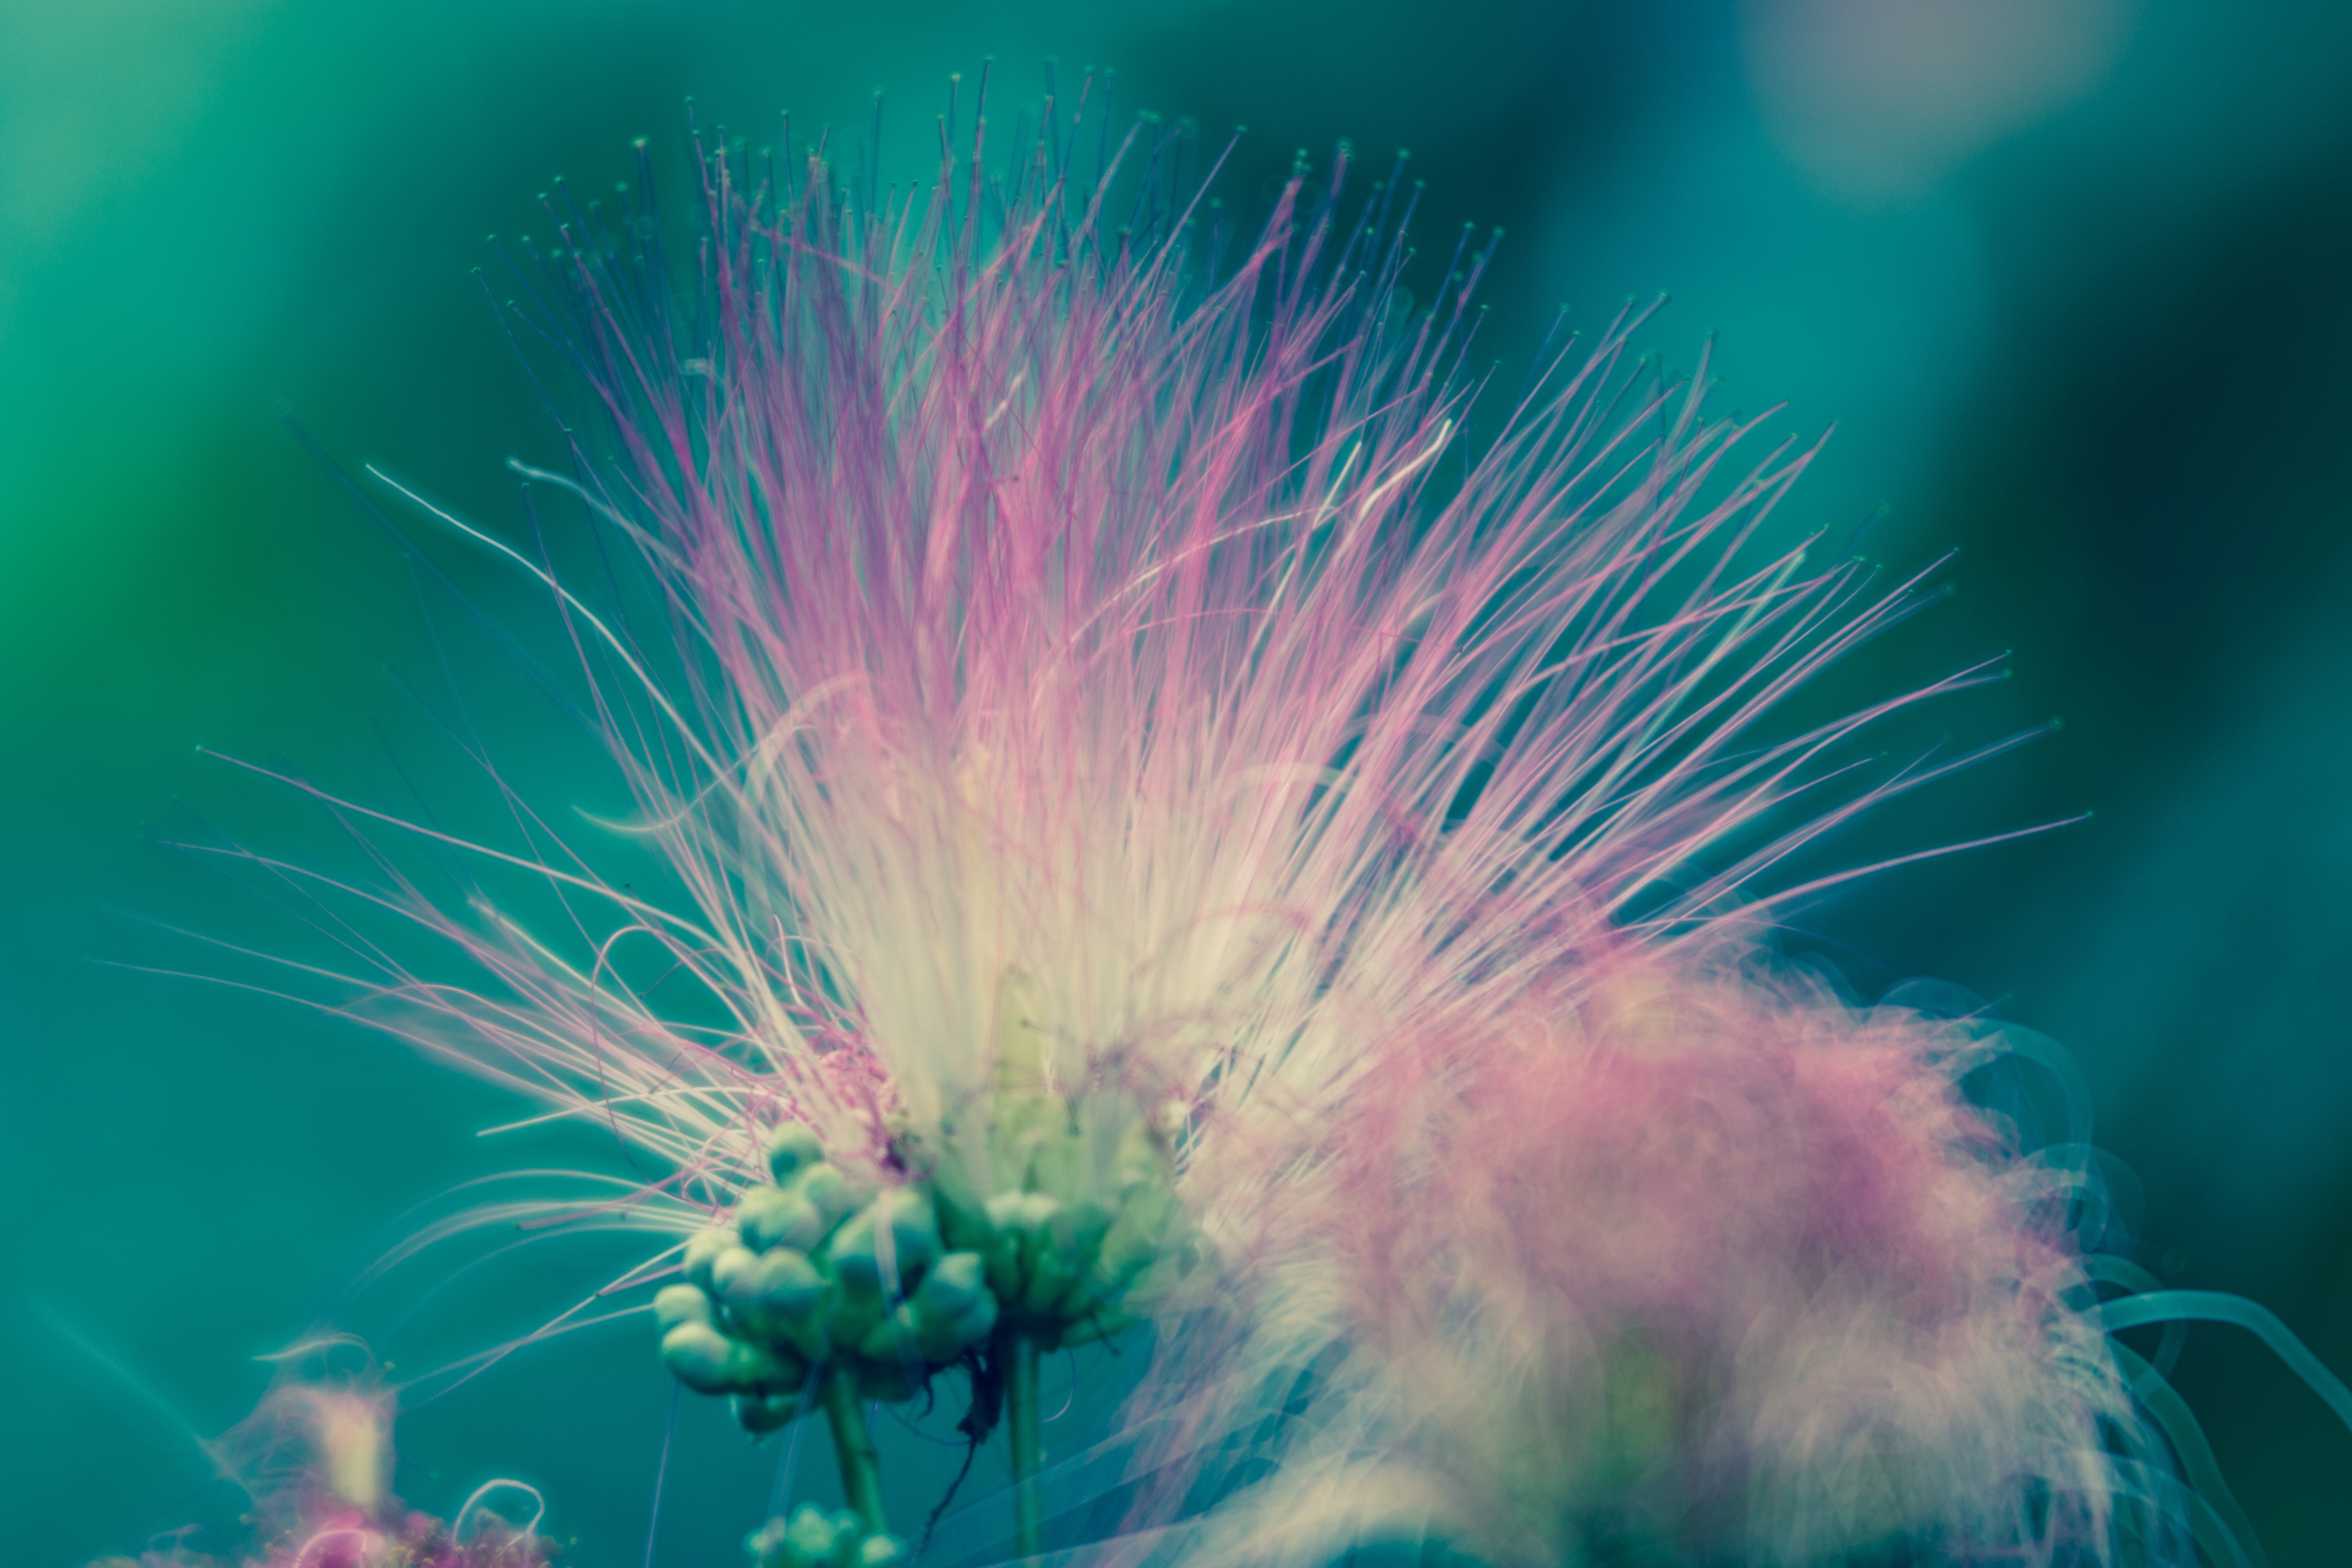
nature, plant, photography, sunlight, flower, underwater, pollen, green, color, macro, biology, blue, pink, flora, invertebrate, close up, mainau, macro photography, garden plant, the gentle, computer wallpaper, land plant